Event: Nepal Earthquake
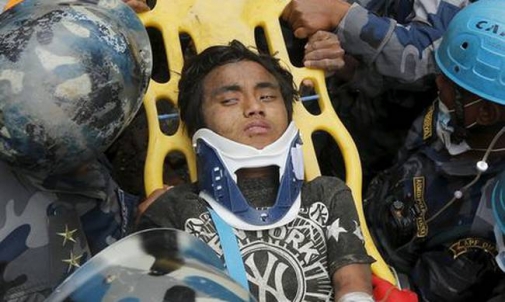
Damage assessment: no_damage